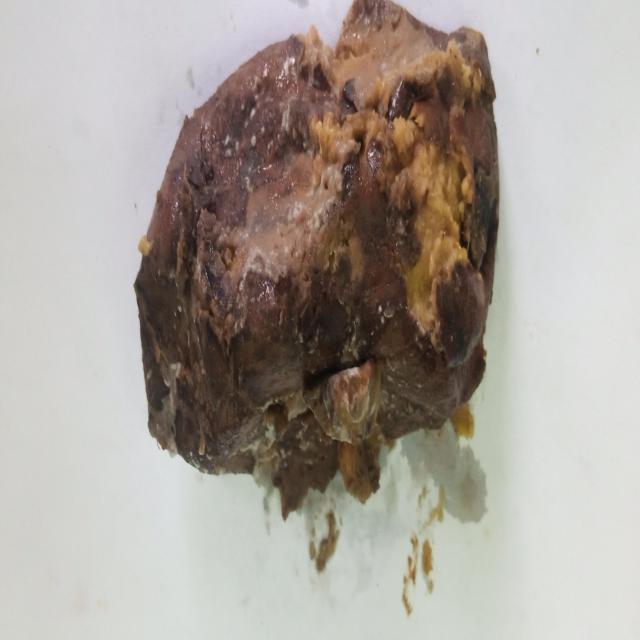
Plum grade: rotten